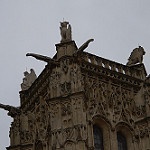
Scene: Outdoor